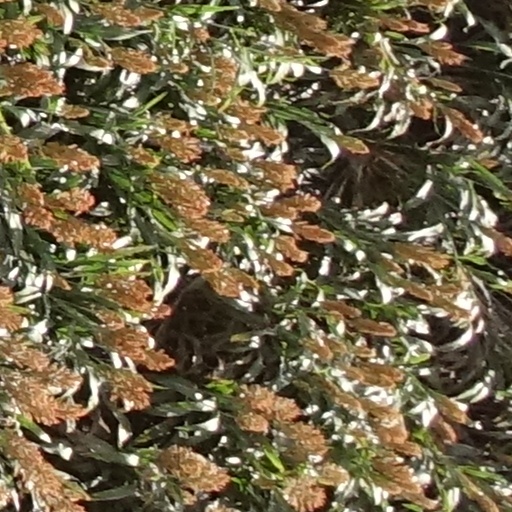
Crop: sorghum